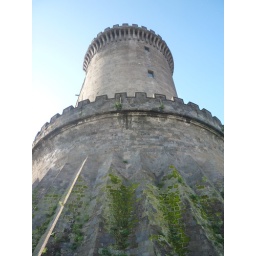
As viewed from the car park in the castle ditch.